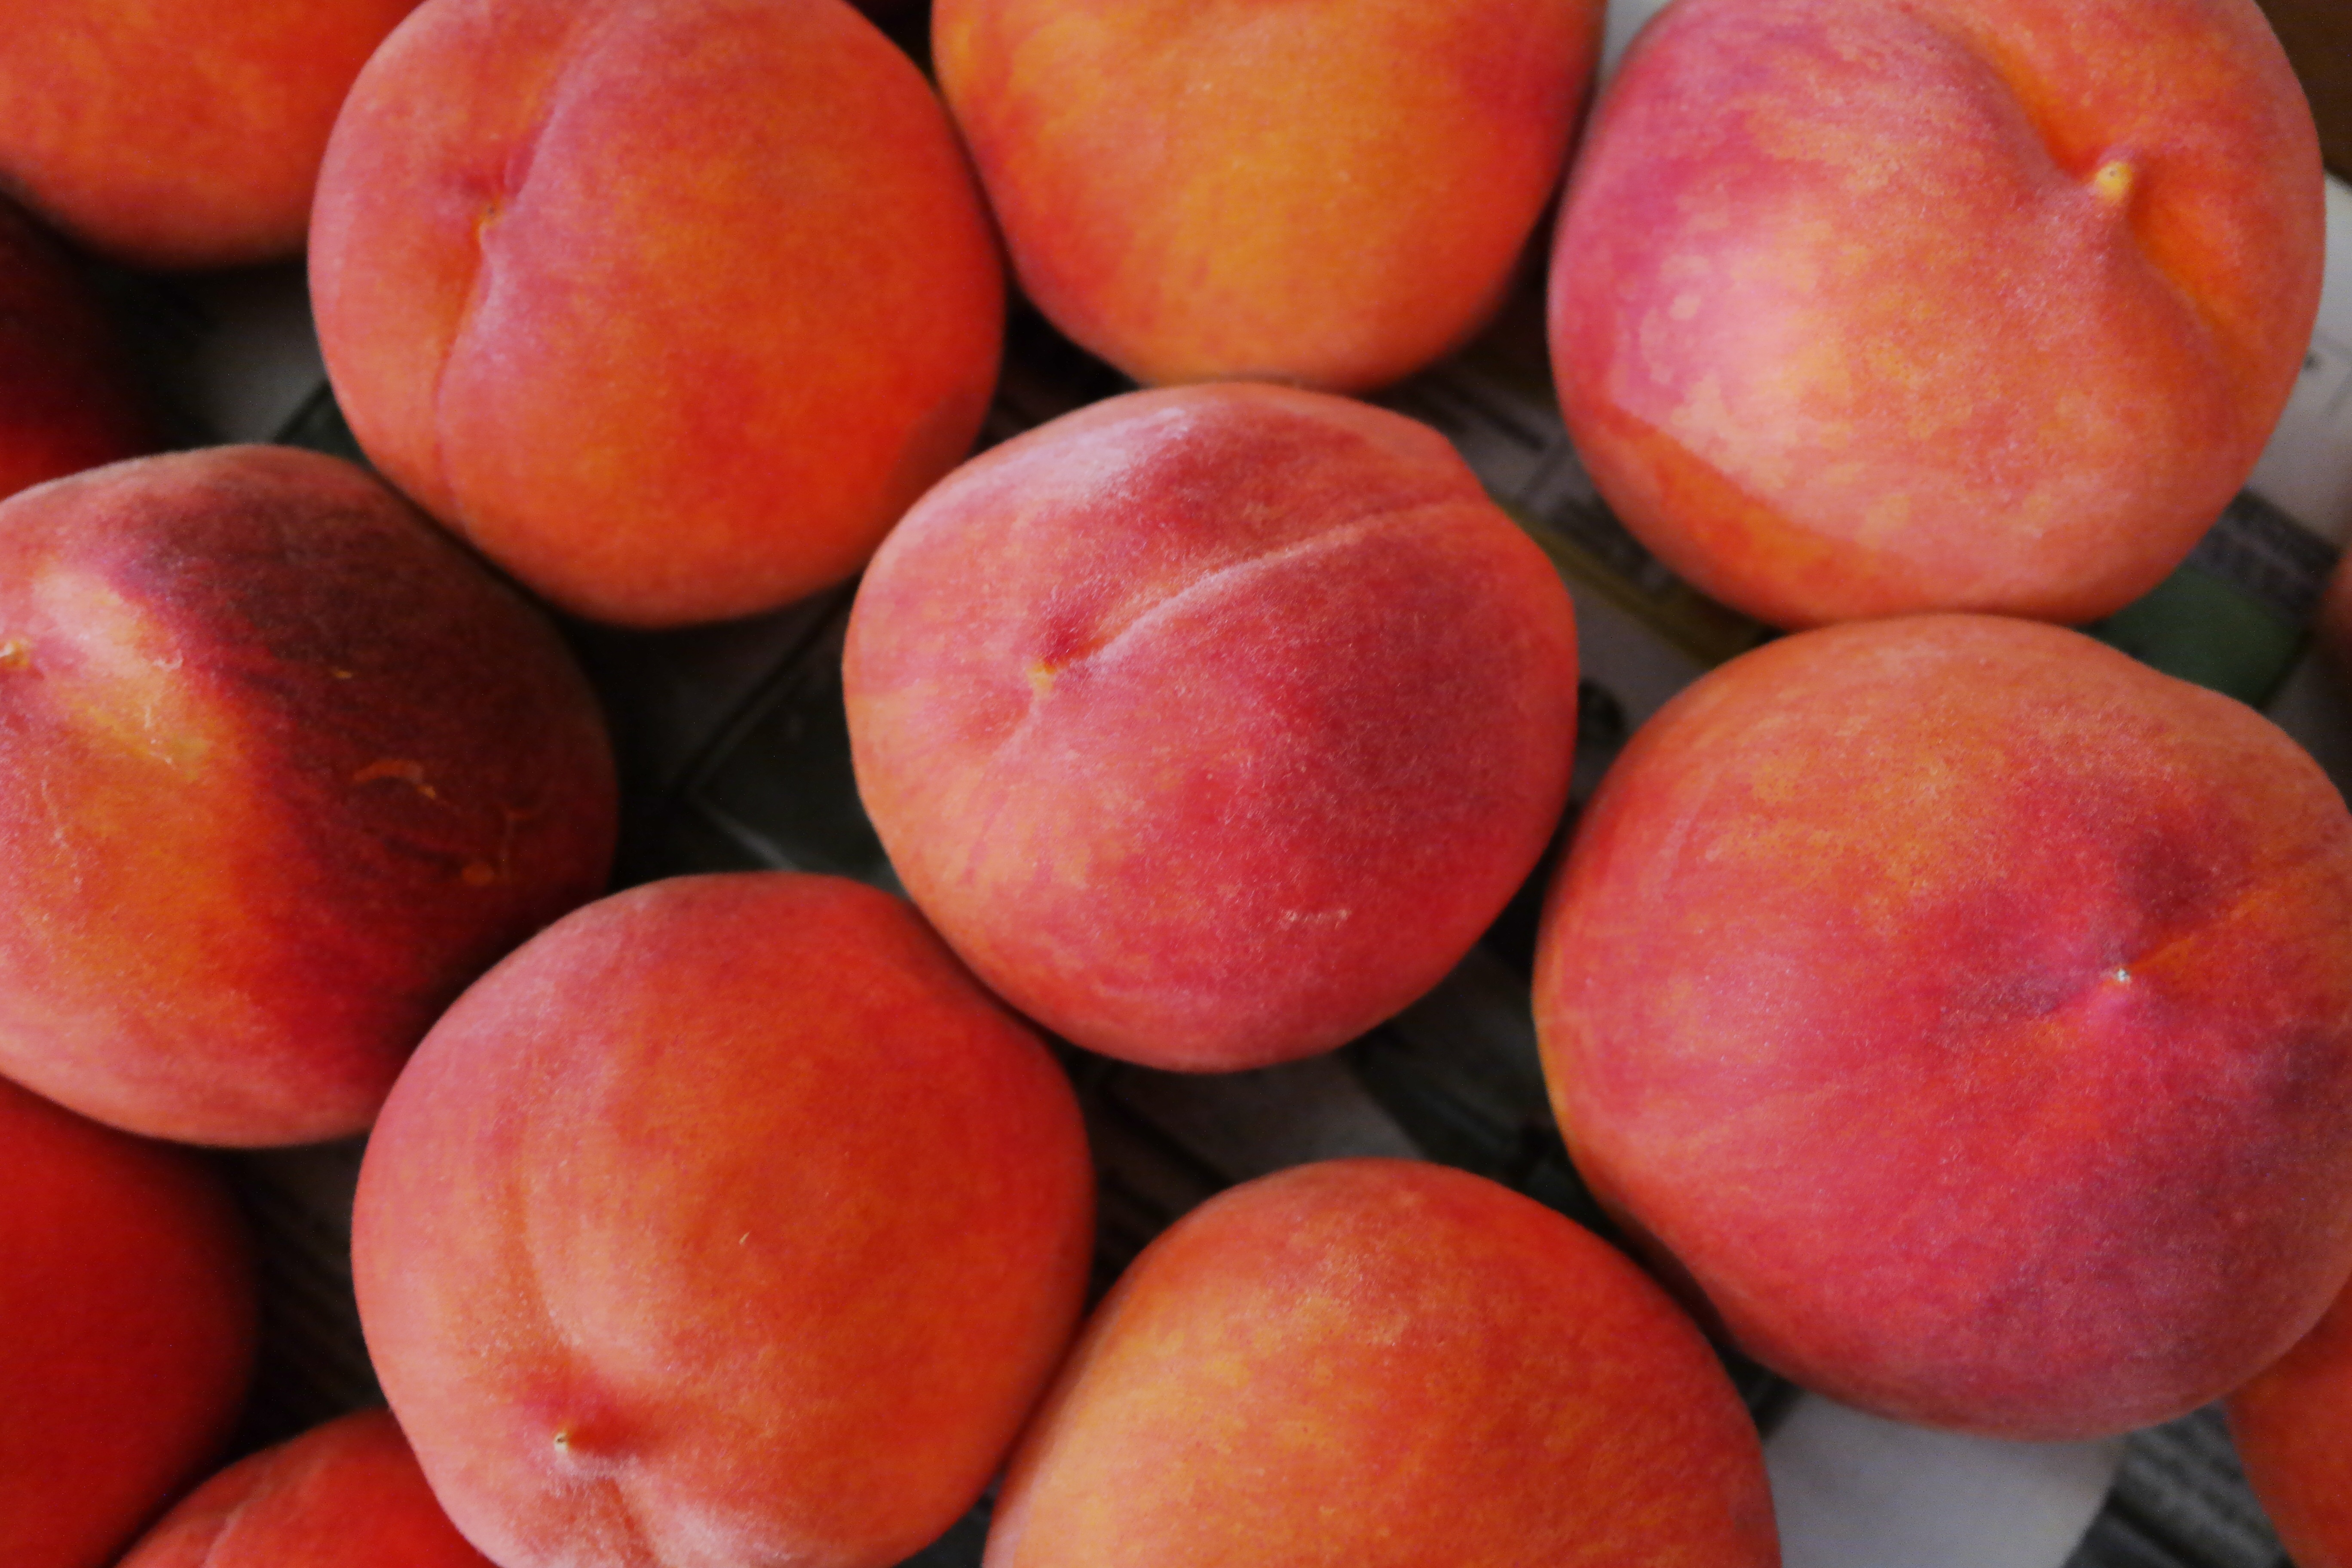
plant, fruit, sweet, summer, ripe, food, produce, juicy, delicious, apricot, peach, peaches, flowering plant, rose family, nectarine, land plant, rose order, pluot